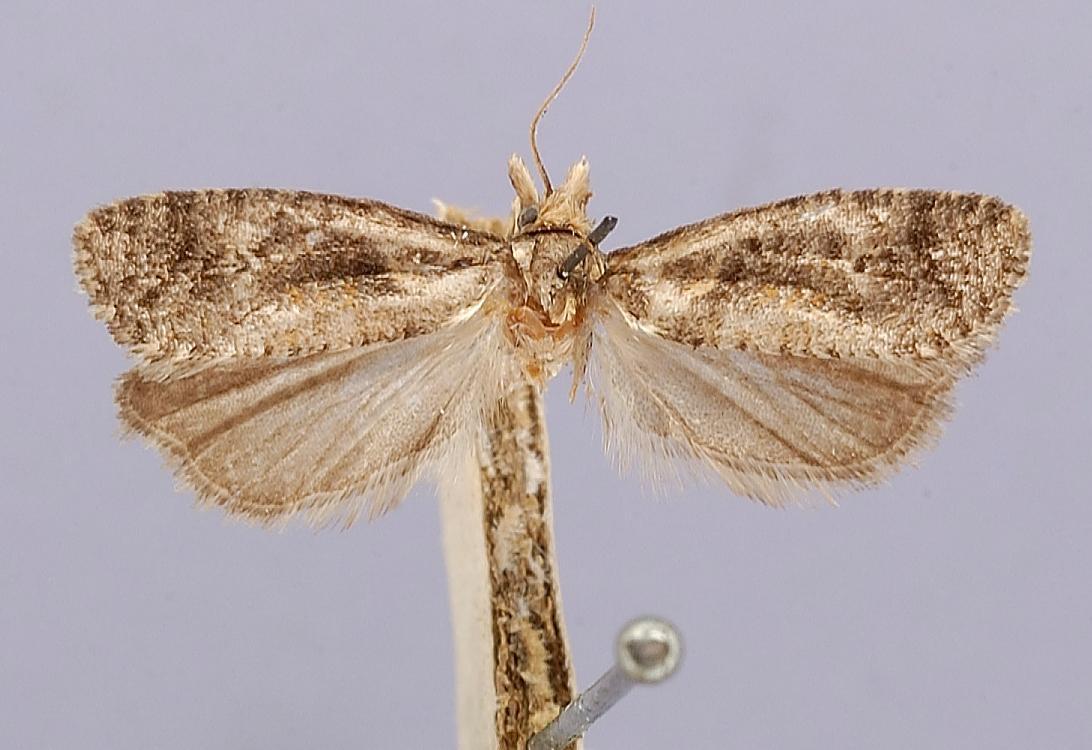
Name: Hysterosia baracana
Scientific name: Hysterosia baracana Busck, 1907
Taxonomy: Animalia, Arthropoda, Insecta, Lepidoptera, Tortricidae
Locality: St. Louis, Missouri, United States
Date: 11 Jul 1906